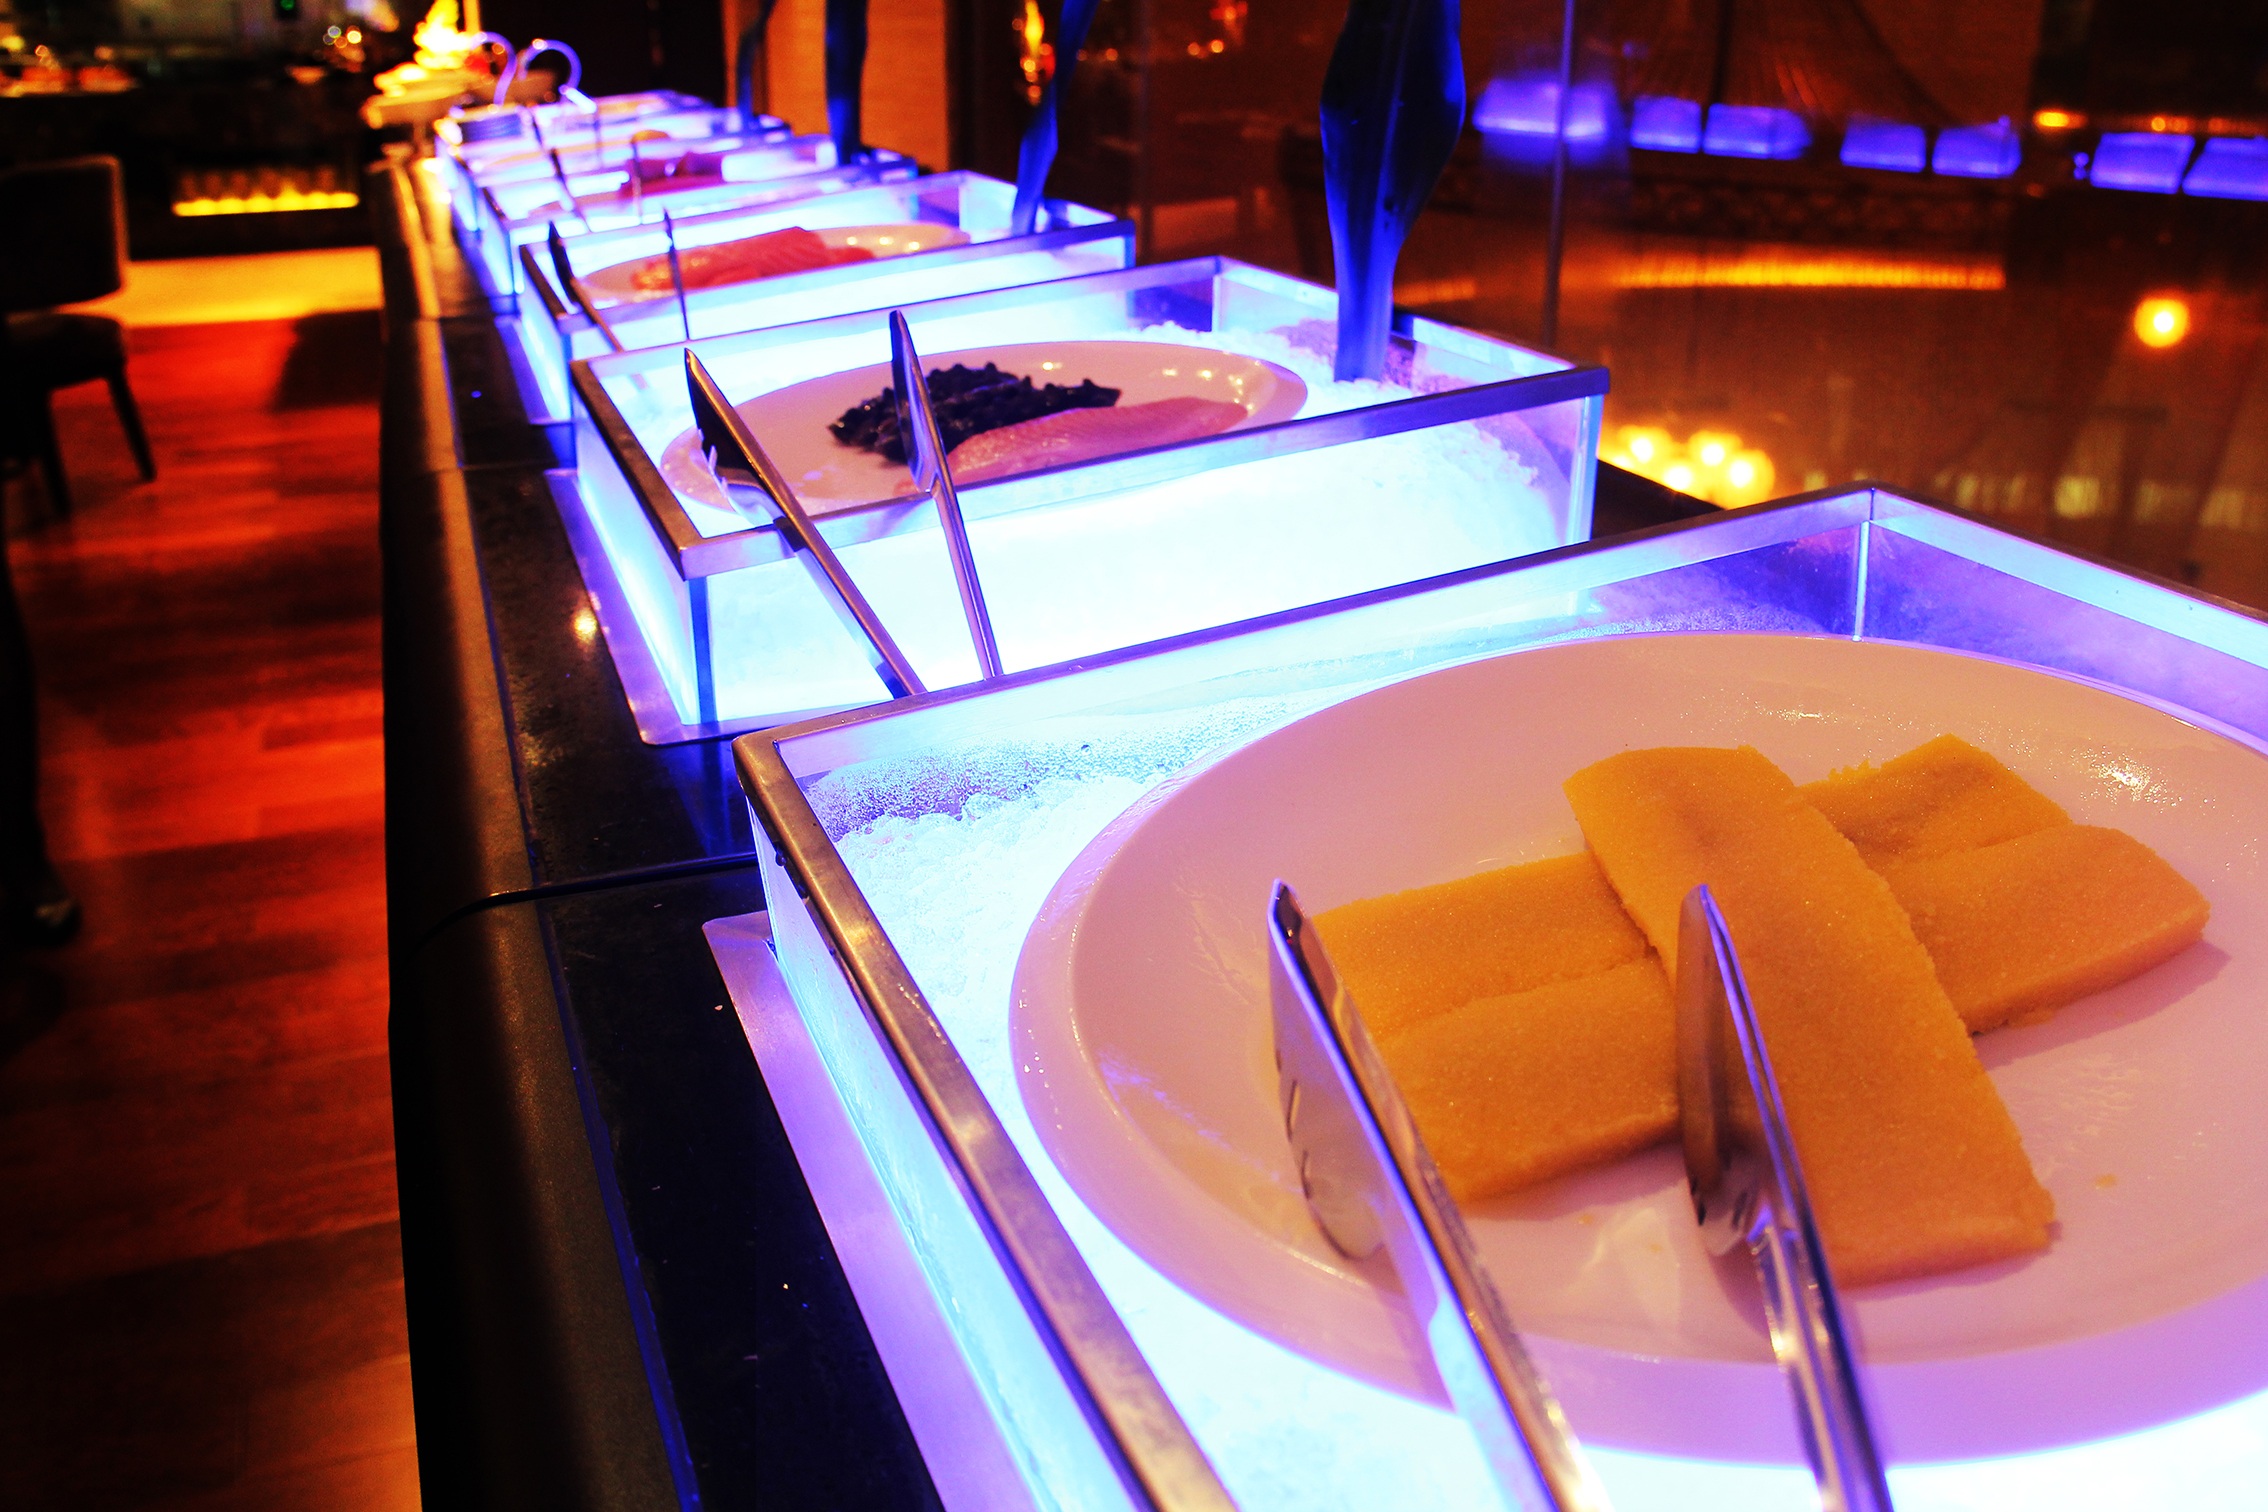
color, seafood, buffet, salmon, nightclub